University of Texas tower shooting

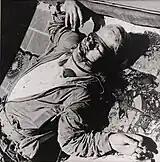
The body of Charles Whitman lies on the observation deck

As the shootings continued, several police officers and civilians provided suppressive fire from the ground with firearms of varying calibers including pistols, shotguns, and hunting rifles, forcing Whitman to remain low and predominantly fire through the three large storm drains located at the foot of each of the four feet high observation deck walls, where he continued to find targets, including a 29-year-old electrical repairman, Roy Dell Schmidt, who was fatally shot from the tower, and 30-year-old funeral home director Morris Hohmann, who was shot and seriously wounded seconds after entering Whitman's view from behind the cover of the ambulance in which he had been traveling to ferry wounded people to local hospitals.